Friedrich von Canitz

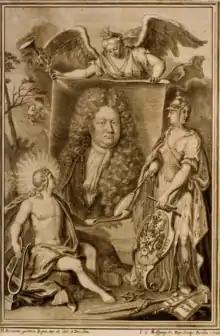
Friedrich von Canitz; by

Friedrich Rudolf Ludwig Freiherr von Canitz (27 November 1654 – 11 August 1699) was a German poet and diplomat. He was one of the few German poets of his era that Frederick the Great enjoyed.